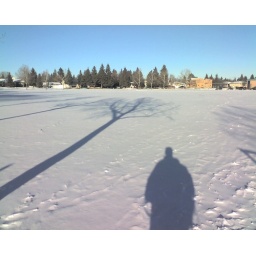
Shadows in the field near my house as I walked home in the morning from a particulalrly intense party last January.